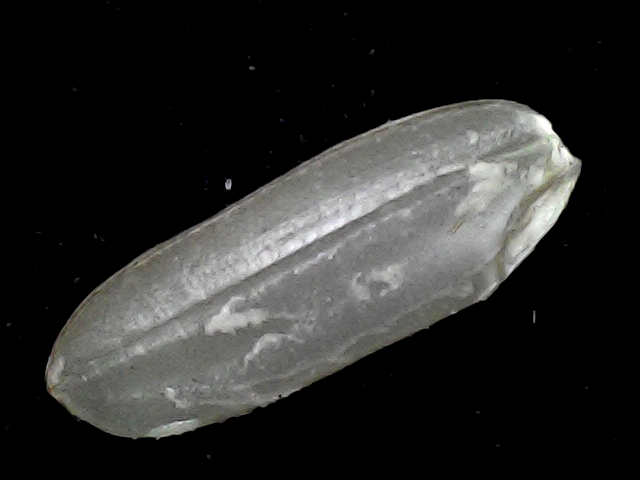
Rice variety: BD72